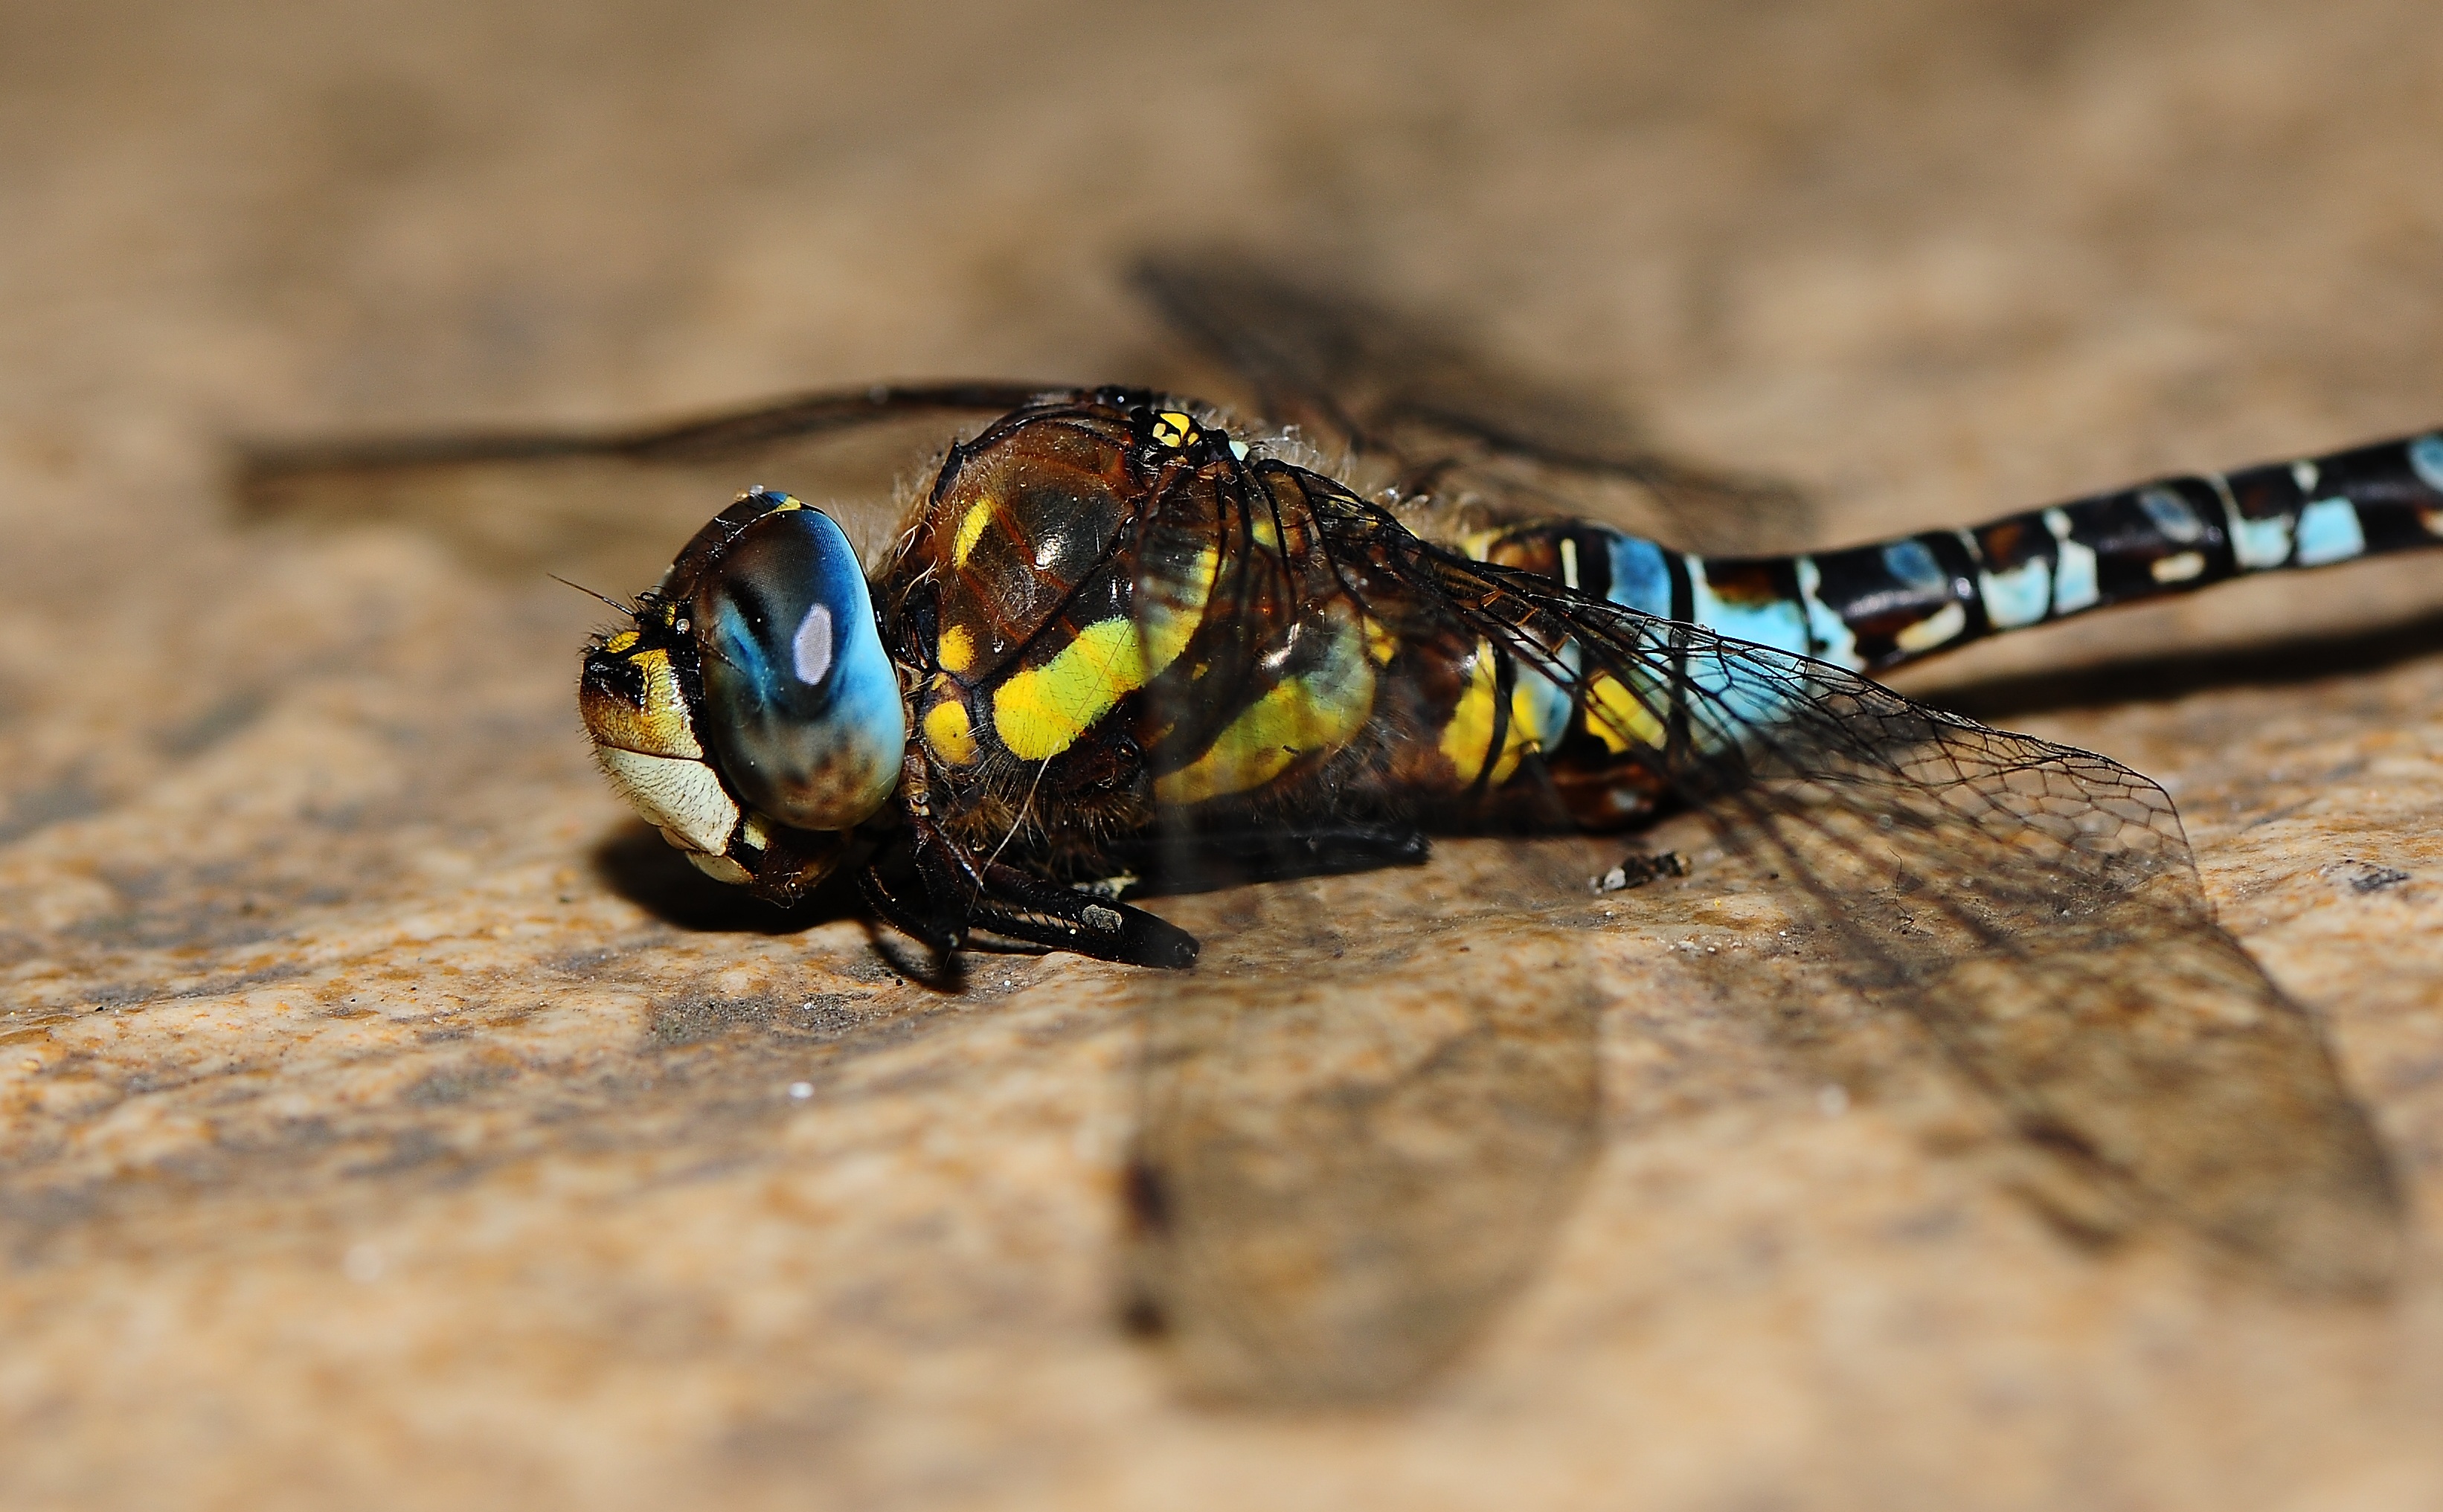
water, nature, wing, photography, animal, wildlife, insect, fauna, invertebrate, close up, wings, dragonfly, hornet, wasp, macro photography, arthropod, blue dragonfly, nature reed